Newmarket GO Station

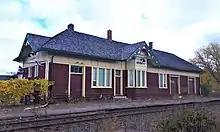
Newmarket Train Station-Chamber of Commerce

In 1853 the Ontario, Simcoe and Huron Railway opened the line between Toronto and Collingwood which was acquired by the Grand Trunk Railway in 1888 and later merged into the Canadian National Railway.